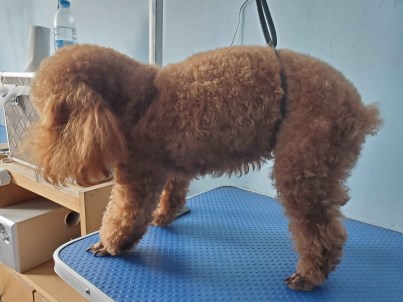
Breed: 7449-n000128-teddy